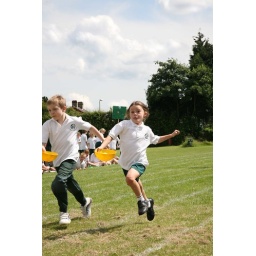
Daisy giving it her all in the ball in a bowl race !